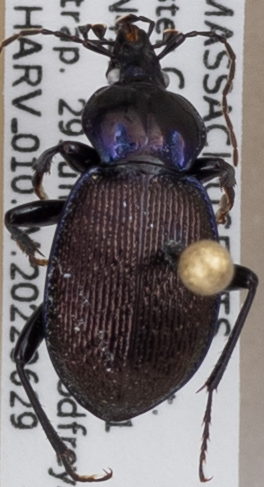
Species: Sphaeroderus stenostomus lecontei
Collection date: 2022-06-29
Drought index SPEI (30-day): -0.8
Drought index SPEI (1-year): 1.01
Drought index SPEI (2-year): -0.32